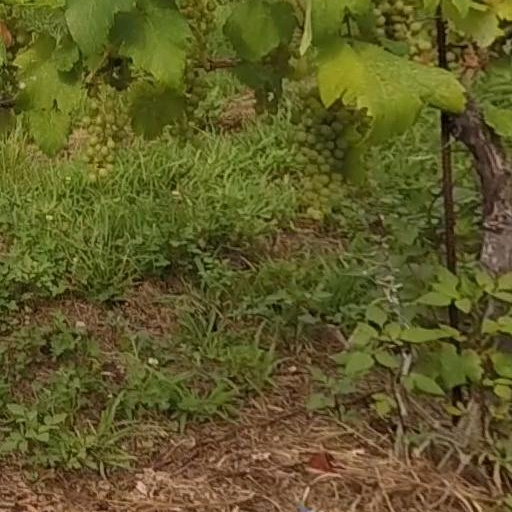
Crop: grape